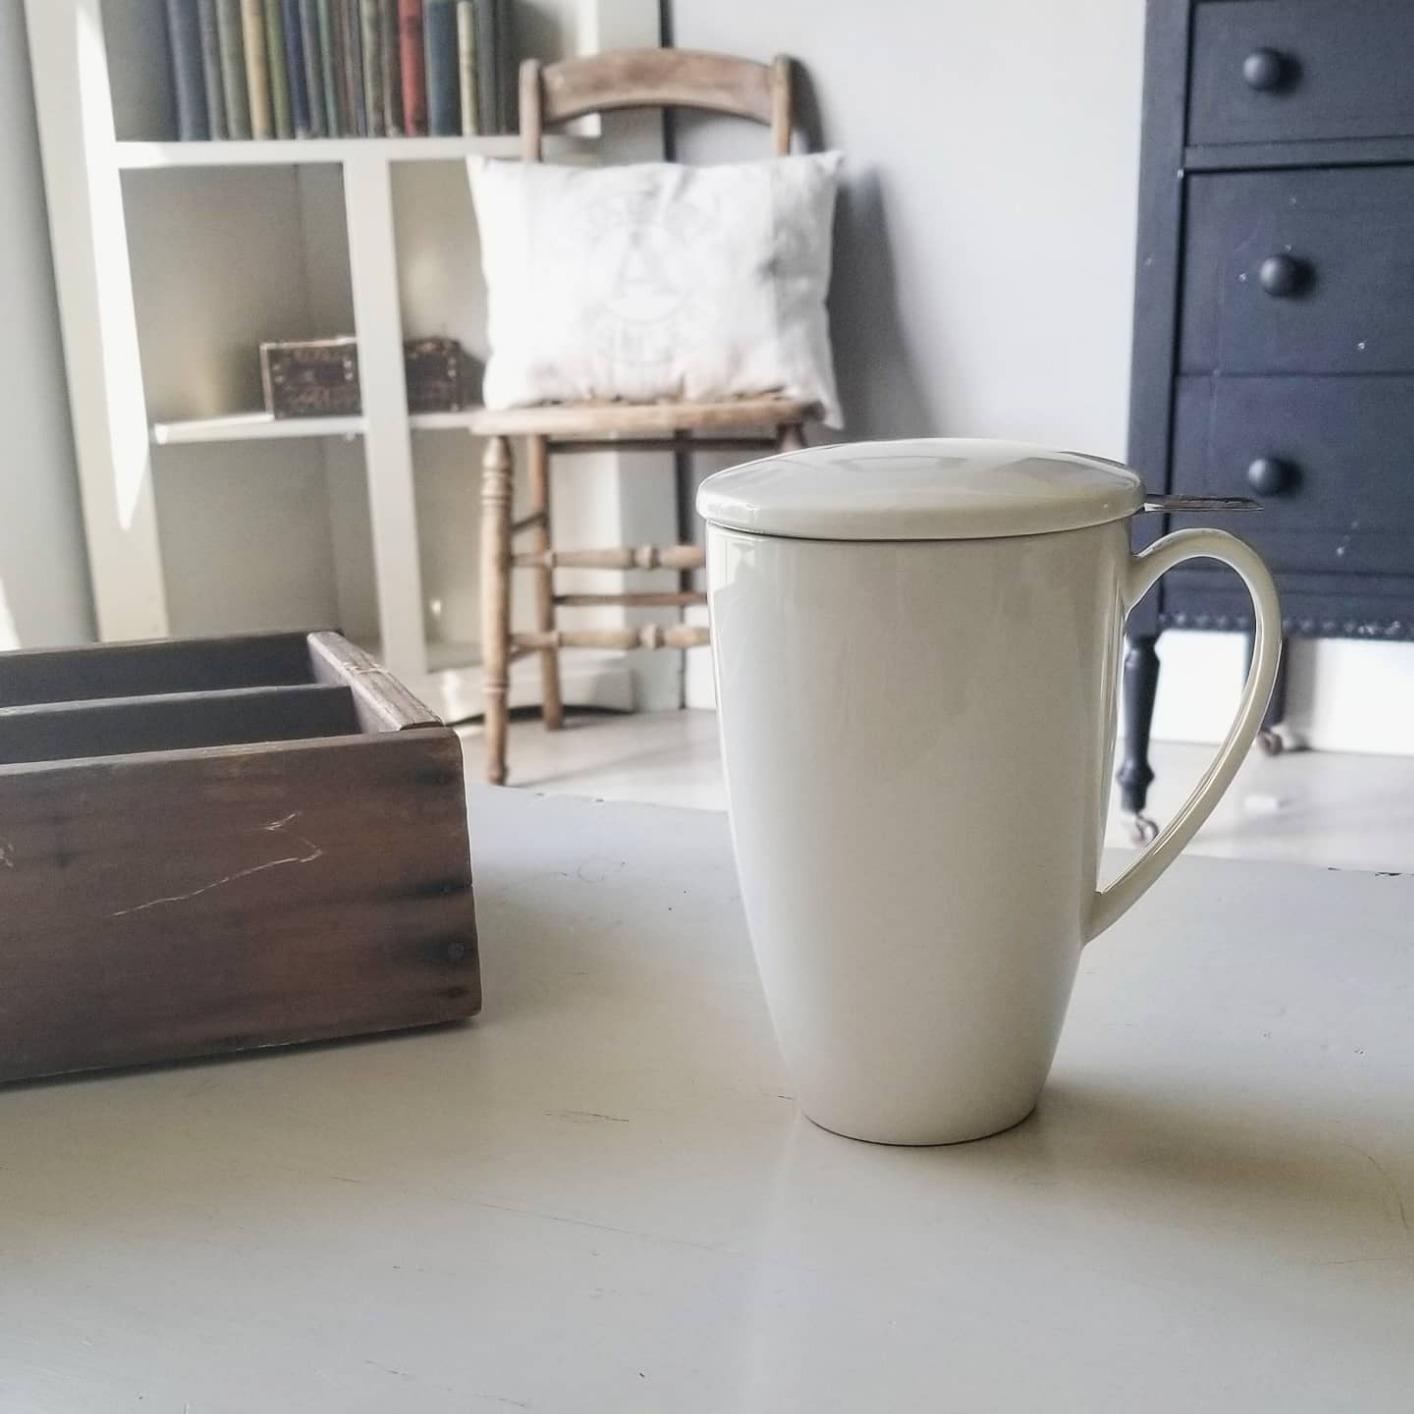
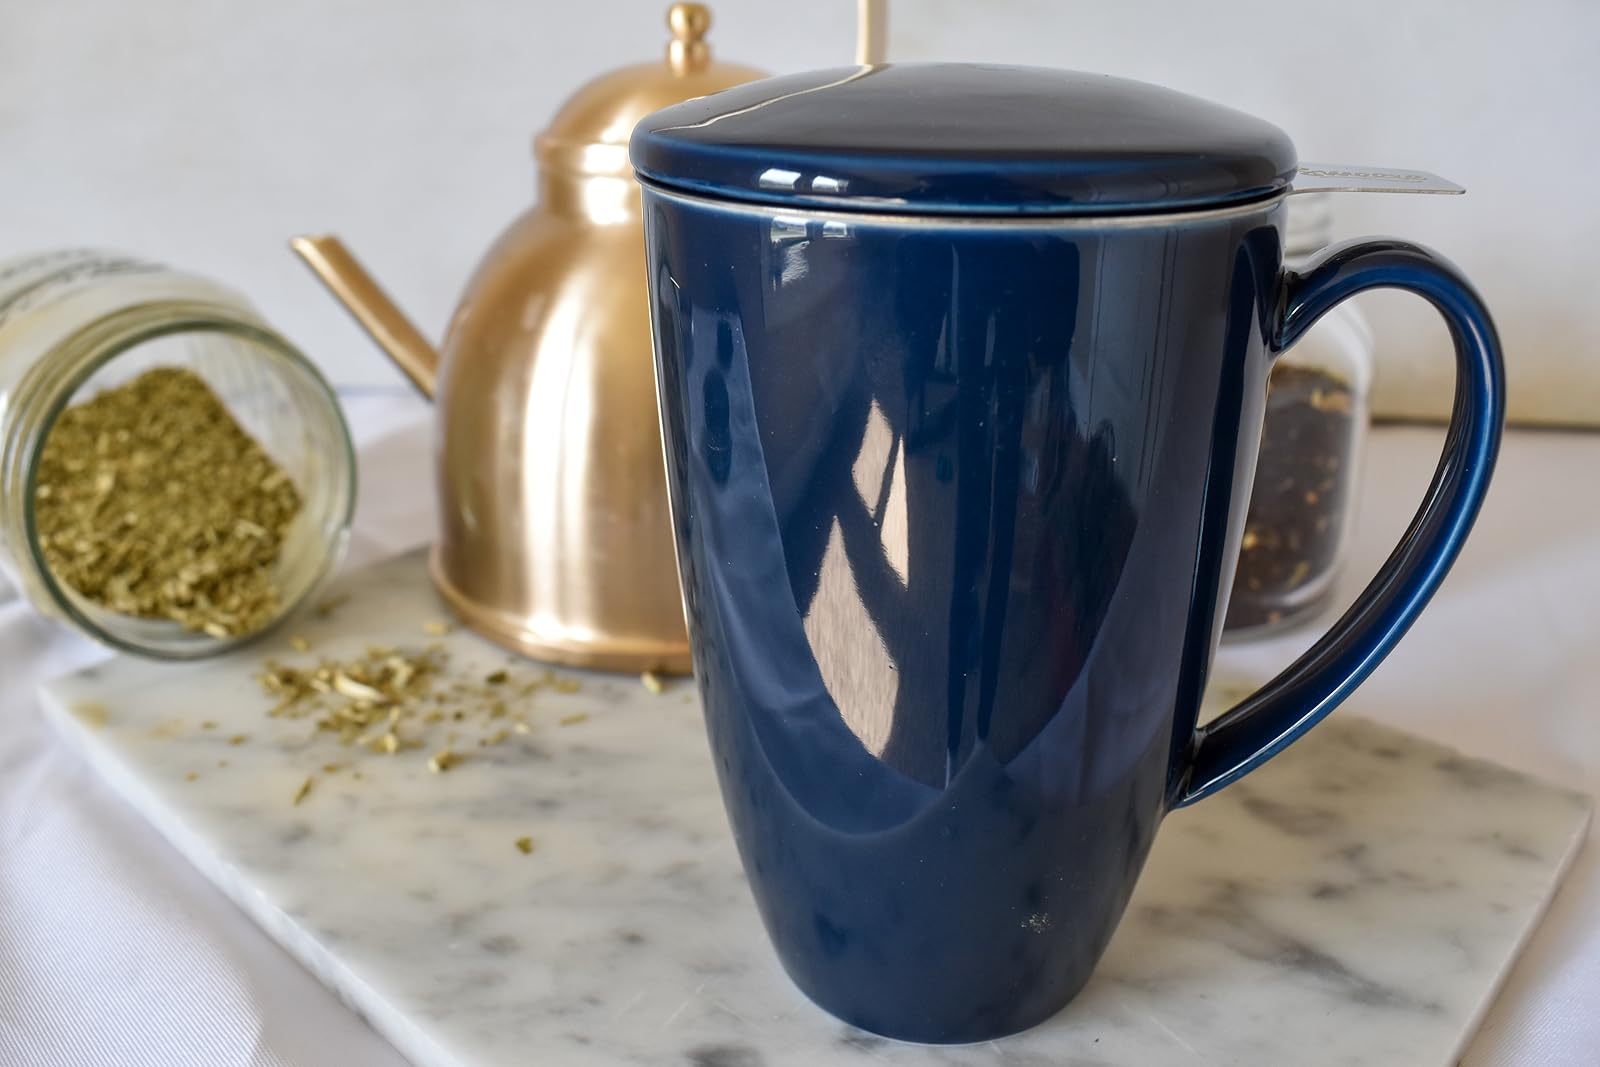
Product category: items_mug
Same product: no